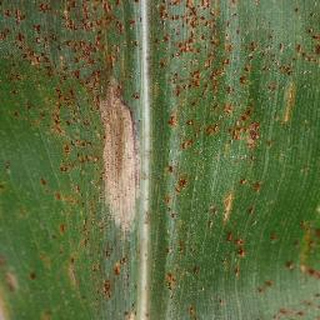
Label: corn_northern_leaf_blight